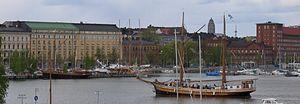
Kruununhaka est un quartier du district de Vironniemi au centre d'Helsinki, la capitale finlandaise.